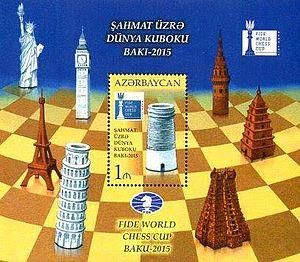
La Coupe du monde d'échecs 2015 est la huitième Coupe du monde d'échecs organisée sous l'égide de la Fédération internationale des échecs. C'est un tournoi d'échecs individuel par élimination directe à 128 participants joué entre le 10 septembre 2015 et le 4 octobre 2015 dans la ville azerbaïdjanaise de Bakou.